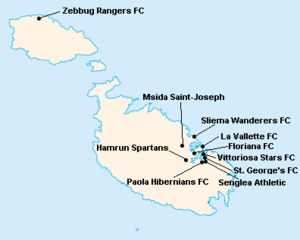
Répartition des clubs en First Division Maltaise 1976-1977.
La saison 1976-1977 de First Division Maltaise était la soixante-deuxième édition de la première division maltaise.